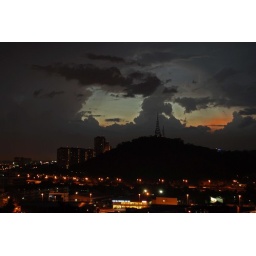
The sky just seems different tonight with the cloud and partially bright sky in the dusk